Sky position (RA, Dec in degrees): 202.97, 2.016
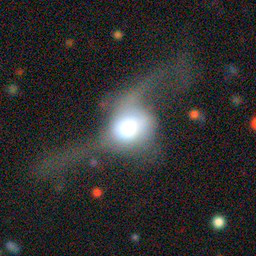
Galaxy morphology: Unbarred Loose Spiral Galaxies